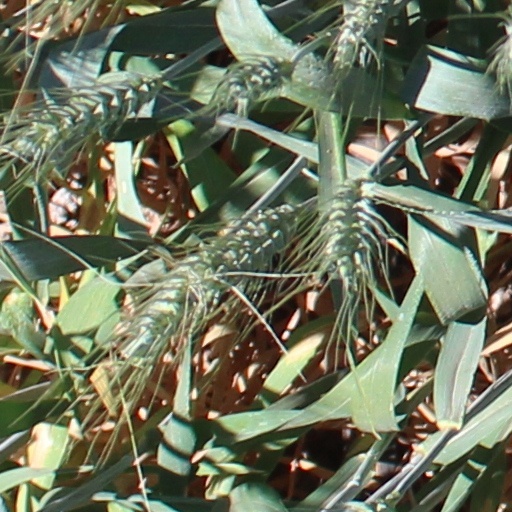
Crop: wheat